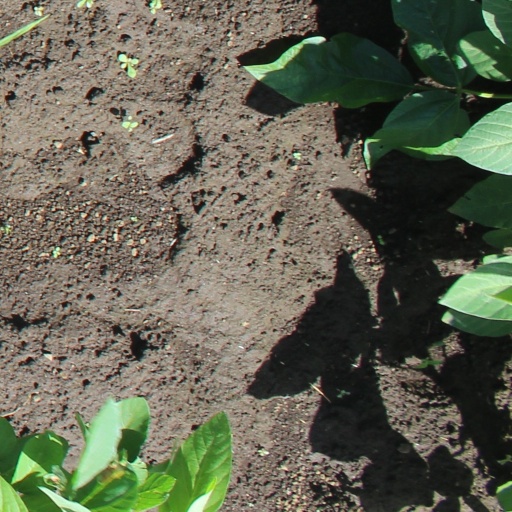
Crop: soybean